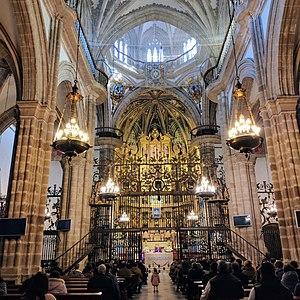
Le monastère royal de Santa María de Guadalupe est un édifice monastique situé à Guadalupe, dans la province de Cáceres de la communauté autonome d'Estrémadure en Espagne. Il fut le plus important monastère du pays pendant plus de quatre siècles, les pèlerins y vénérant la Vierge de Guadalupe. Il est inscrit sur la liste de l’UNESCO du patrimoine mondial.
La Vierge de Guadalupe ou Notre-Dame de Guadalupe est une invocation mariale dont le sanctuaire est situé dans la ville de Guadalupe, où la Vierge est vénérée depuis le XIVᵉ siècle. La Vierge est la patronne de la ville et de l’Estrémadure depuis 1907. Elle fait partie des sept patronnes des Communautés Autonomes d'Espagne. Sa fête est célébrée le 8 septembre.